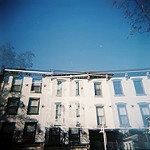
Label: buildings